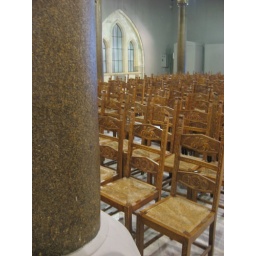
The lion was the sign of Venice, and it decks these chairs in the old church of St. Mark (patron of Venice).